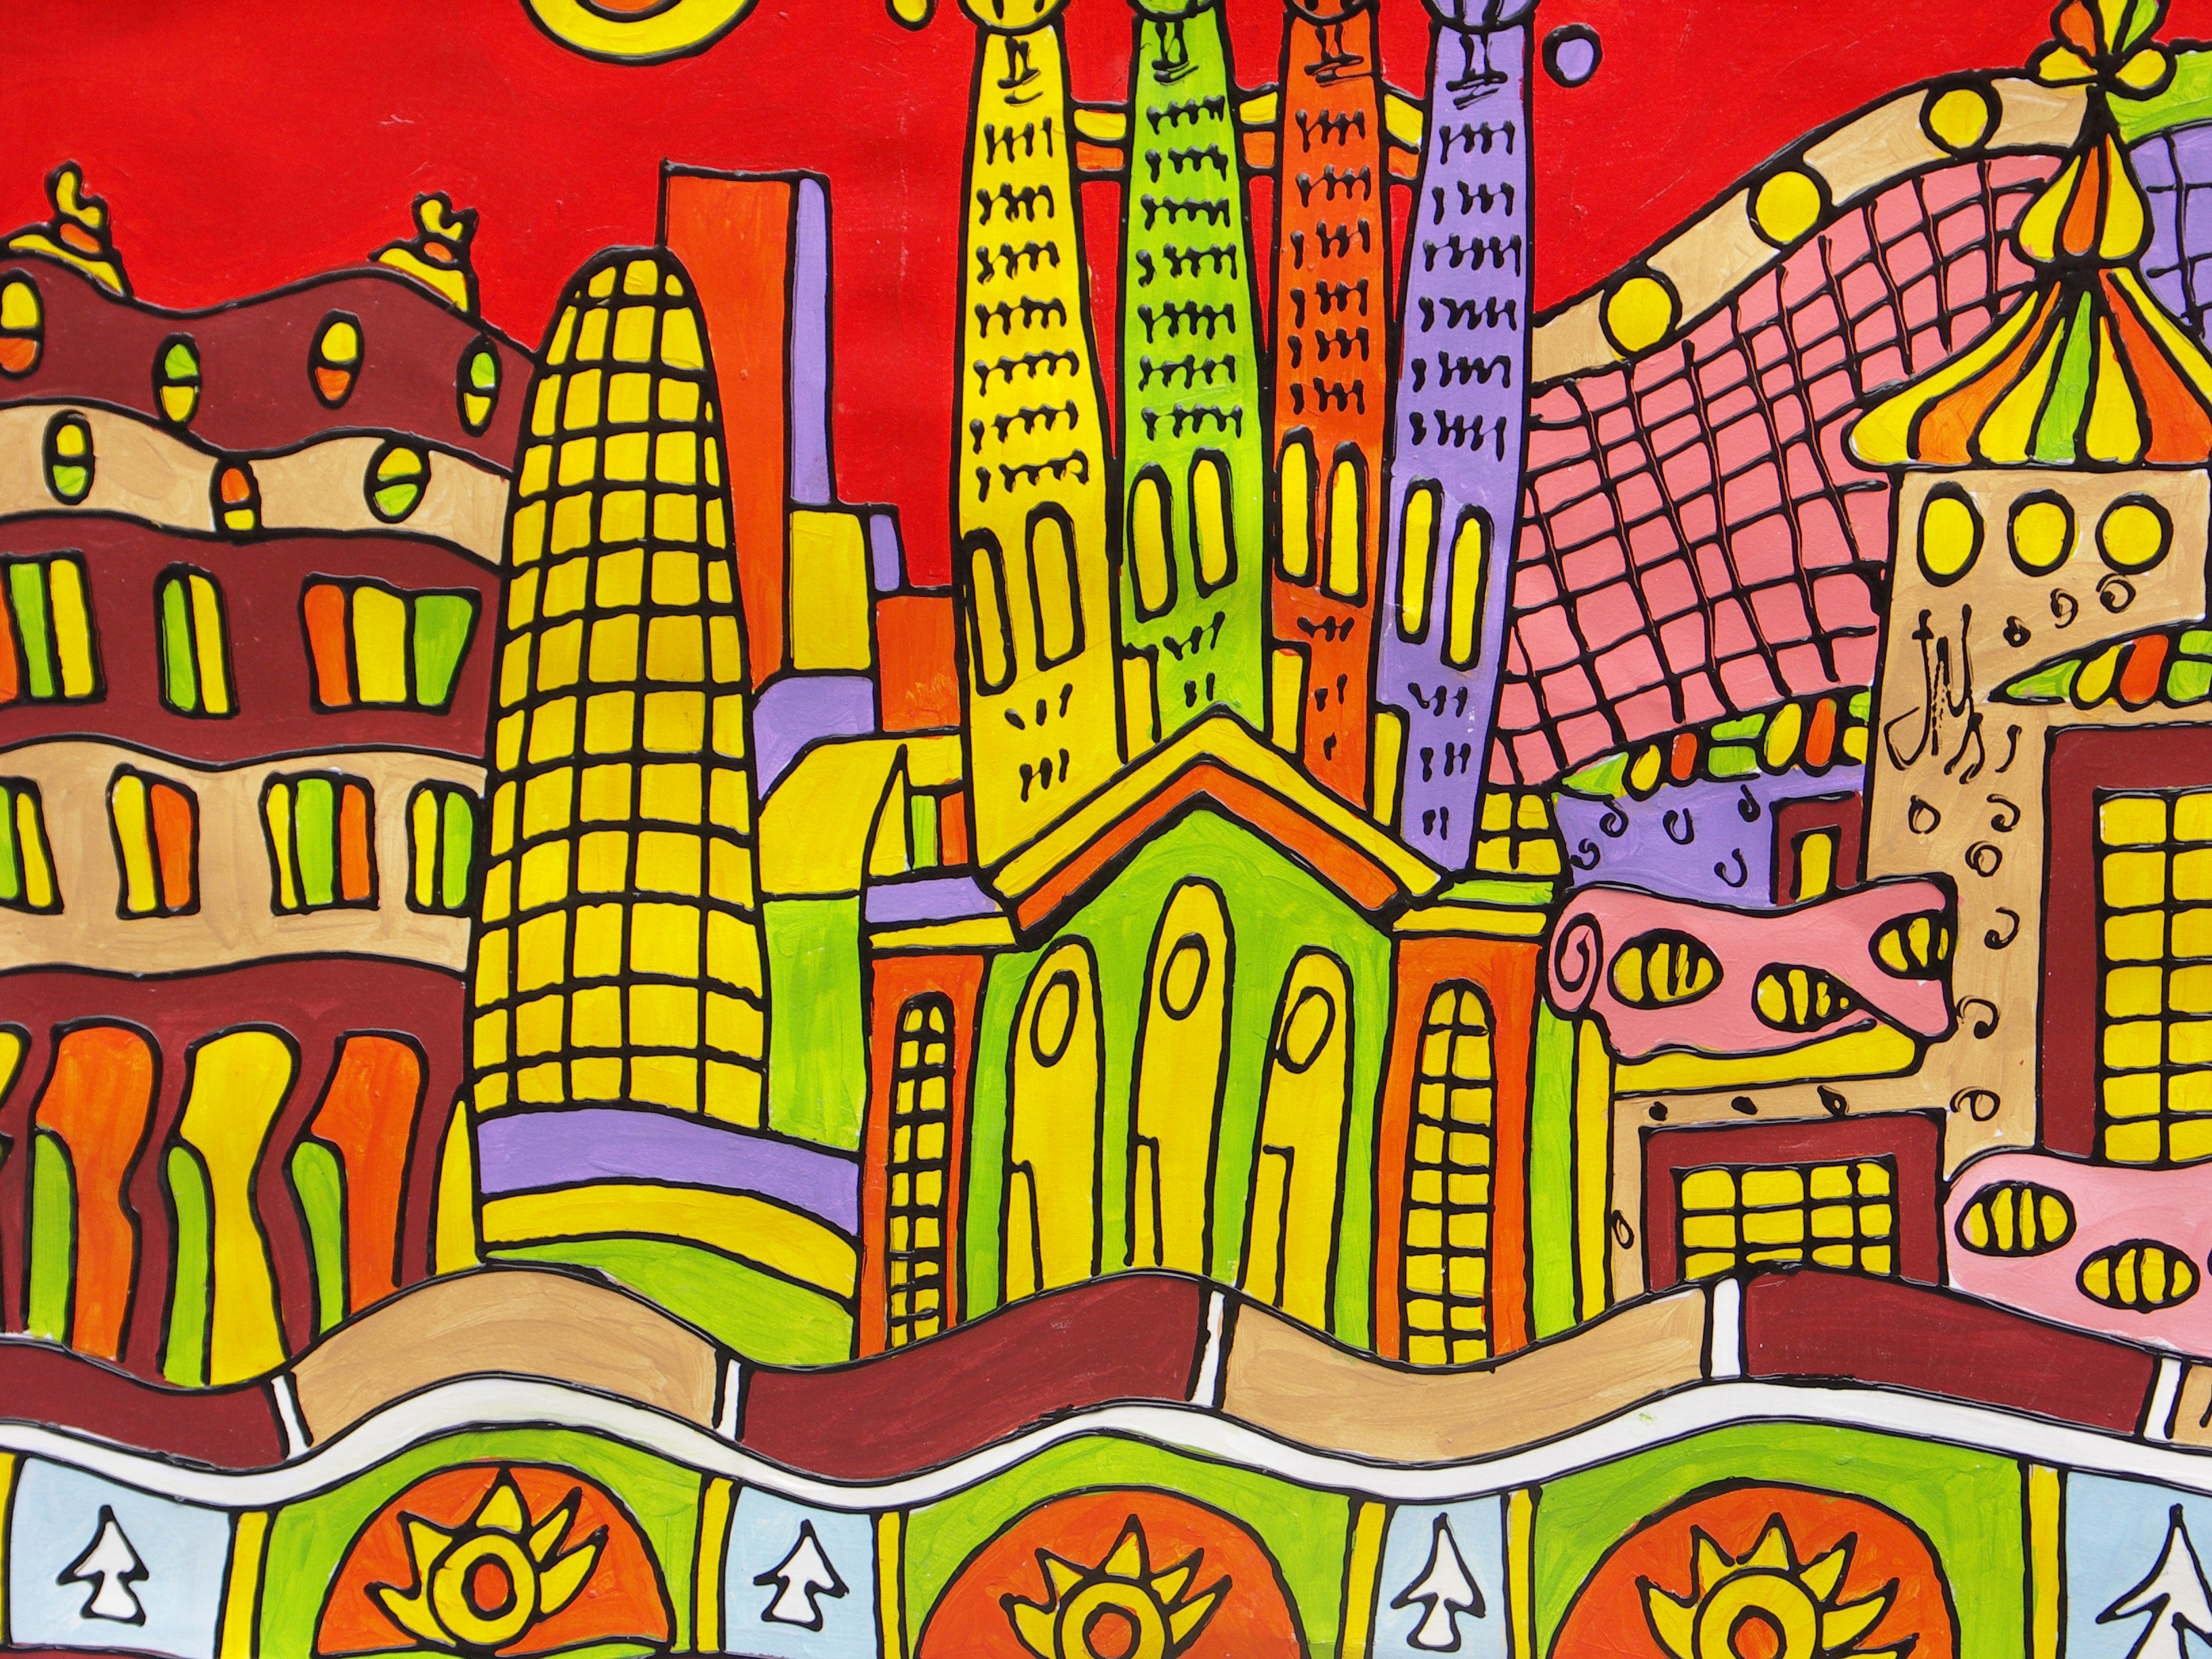
pattern, colorful, barcelona, font, art, drawing, illustration, houses, games